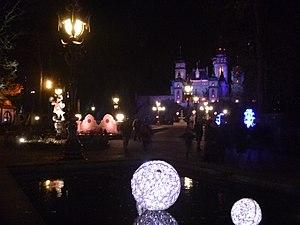
La Pardoes Promenade de nuit